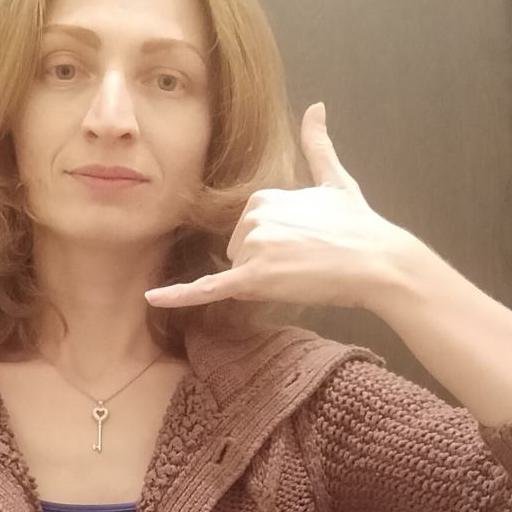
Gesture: call